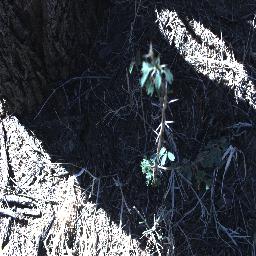
Label: prickly_acacia